Grand Village of the Illinois

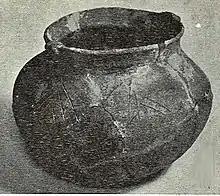
Langford trailed vessel

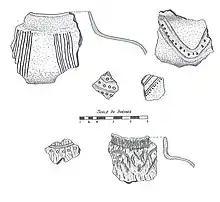
Designs on Langford trailed decorated pottery sherds

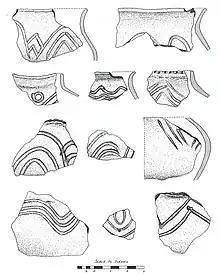
Designs on Langford trailed decorated pottery sherds

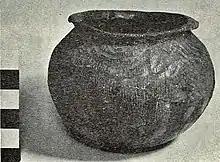
Heally trailed vessel

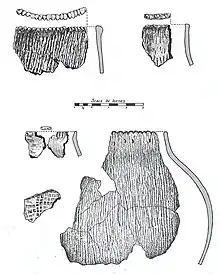
Swanson Series pottery sherds

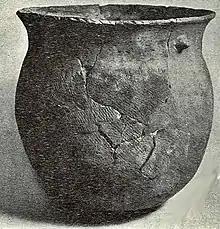
Danner cordmarked vessel

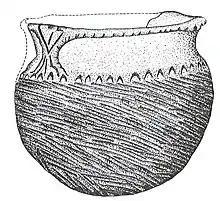
Danner grooved paddle vessel

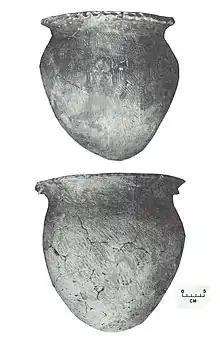
Keating cordmarked vessels

Remains from several species were recovered from the site. The main species present were deer, elk and bison; also present were beaver, raccoon, dog, black bear, river otter, fish (esp. freshwater drum), turtle and fresh water mussels (especially Amblema costata). These remains were not modified into tools like the bone tools described in the Artifacts section below, and may be considered food remains or, in the case of the dog, the remains of ceremonial activities. Dog sacrifice and dog meat consumption was observed to have ceremonial and religious implications in early Native American tribes.